Klamath Mountains

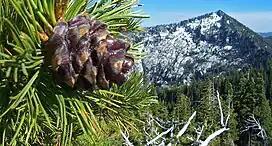
Russian Peak and whitebark pine

In 1969, Drs. John O. Sawyer and Dale Thornburgh discovered 17 species of conifers in around Little Duck Lake and Sugar Creek in the Russian Wilderness. They called this diverse area the Miracle Mile. In 2013 Richard Moore identified an 18th species, western juniper, in the Sugar Creek canyon. This is now considered the richest assemblage of conifers per unit area in any temperate region on Earth.